Hanriot HD.3

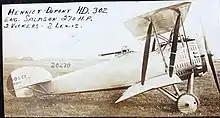
Hanriot HD.3 C.2 side

Flight testing revealed excellent performance, and the French government ordered 300 of the type in 1918, in preparation for a major offensive the following year. When the war ended, the contract was cancelled with around 75 aircraft having been delivered to the "Aéronautique Militaire" and at least 15 to the "Aéronautique Maritime". One example was delivered to the "Aéronautique Maritime" in summer 1918 equipped with twin float undercarriage and a larger tailfin; it was intended that this would be the prototype of a dedicated floatplane fighter designated HD.4, but the war ended before any further development took place. The Armistice also led to the abandonment of a dedicated night fighter variant, the HD.3"bis", with enlarged and balanced ailerons and rudder and with a wing of increased section.